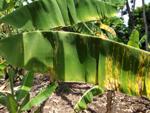
Label: segatoka